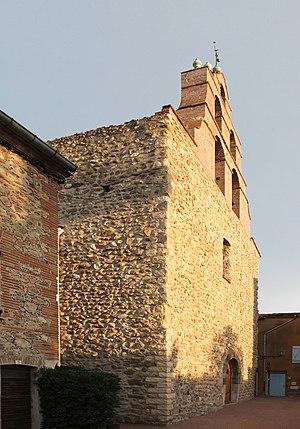
Église Saint-Assiscle de Trouillas (vue NO
Cet article présente une liste des églises romanes des Pyrénées-Orientales.
Églises possédant un clocher-mur, ou clocher à peigne, clocher-arcade ou campenard.
L'église Saint-Assiscle est une église en partie romane située à Trouillas, dans le département français des Pyrénées-Orientales.